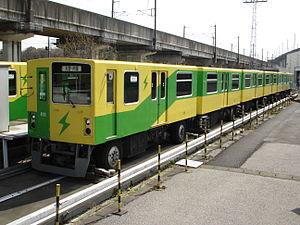
Le New Shuttle est un train sur pneumatiques à trajectoire autoguidée manuellement piloté dans la préfecture de Saitama au Japon. Il est exploité par la compagnie Saitama New Urban Transit.